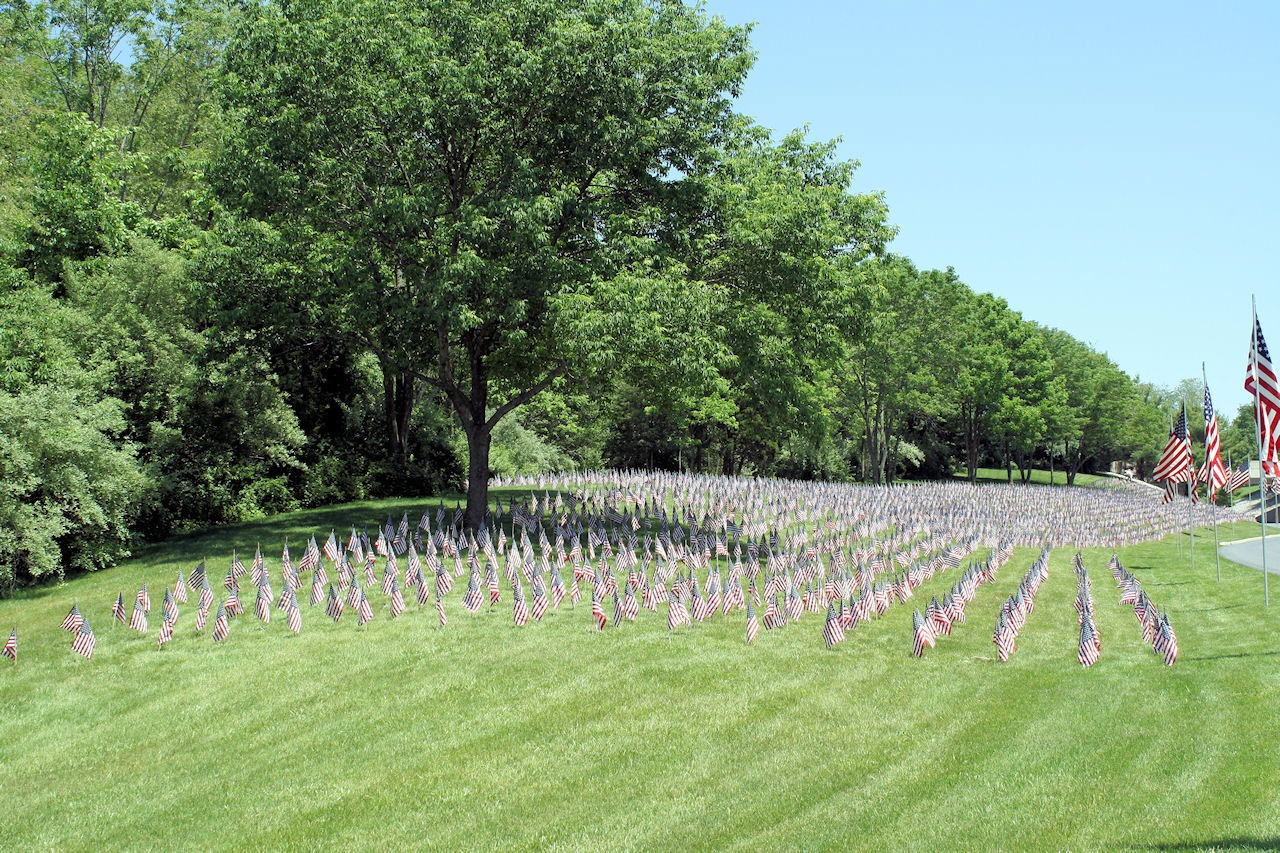
grass, plant, lawn, meadow, flower, park, america, backyard, botany, freedom, garden, fourth of july, memorial, shrub, flags, botanical garden, estate, yard, independence, pride, landscape architect